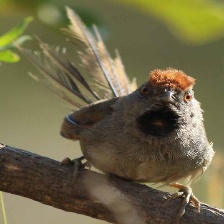
Species: AZARAS SPINETAIL
Scientific name: SYNALLAXIS AZARAE